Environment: real
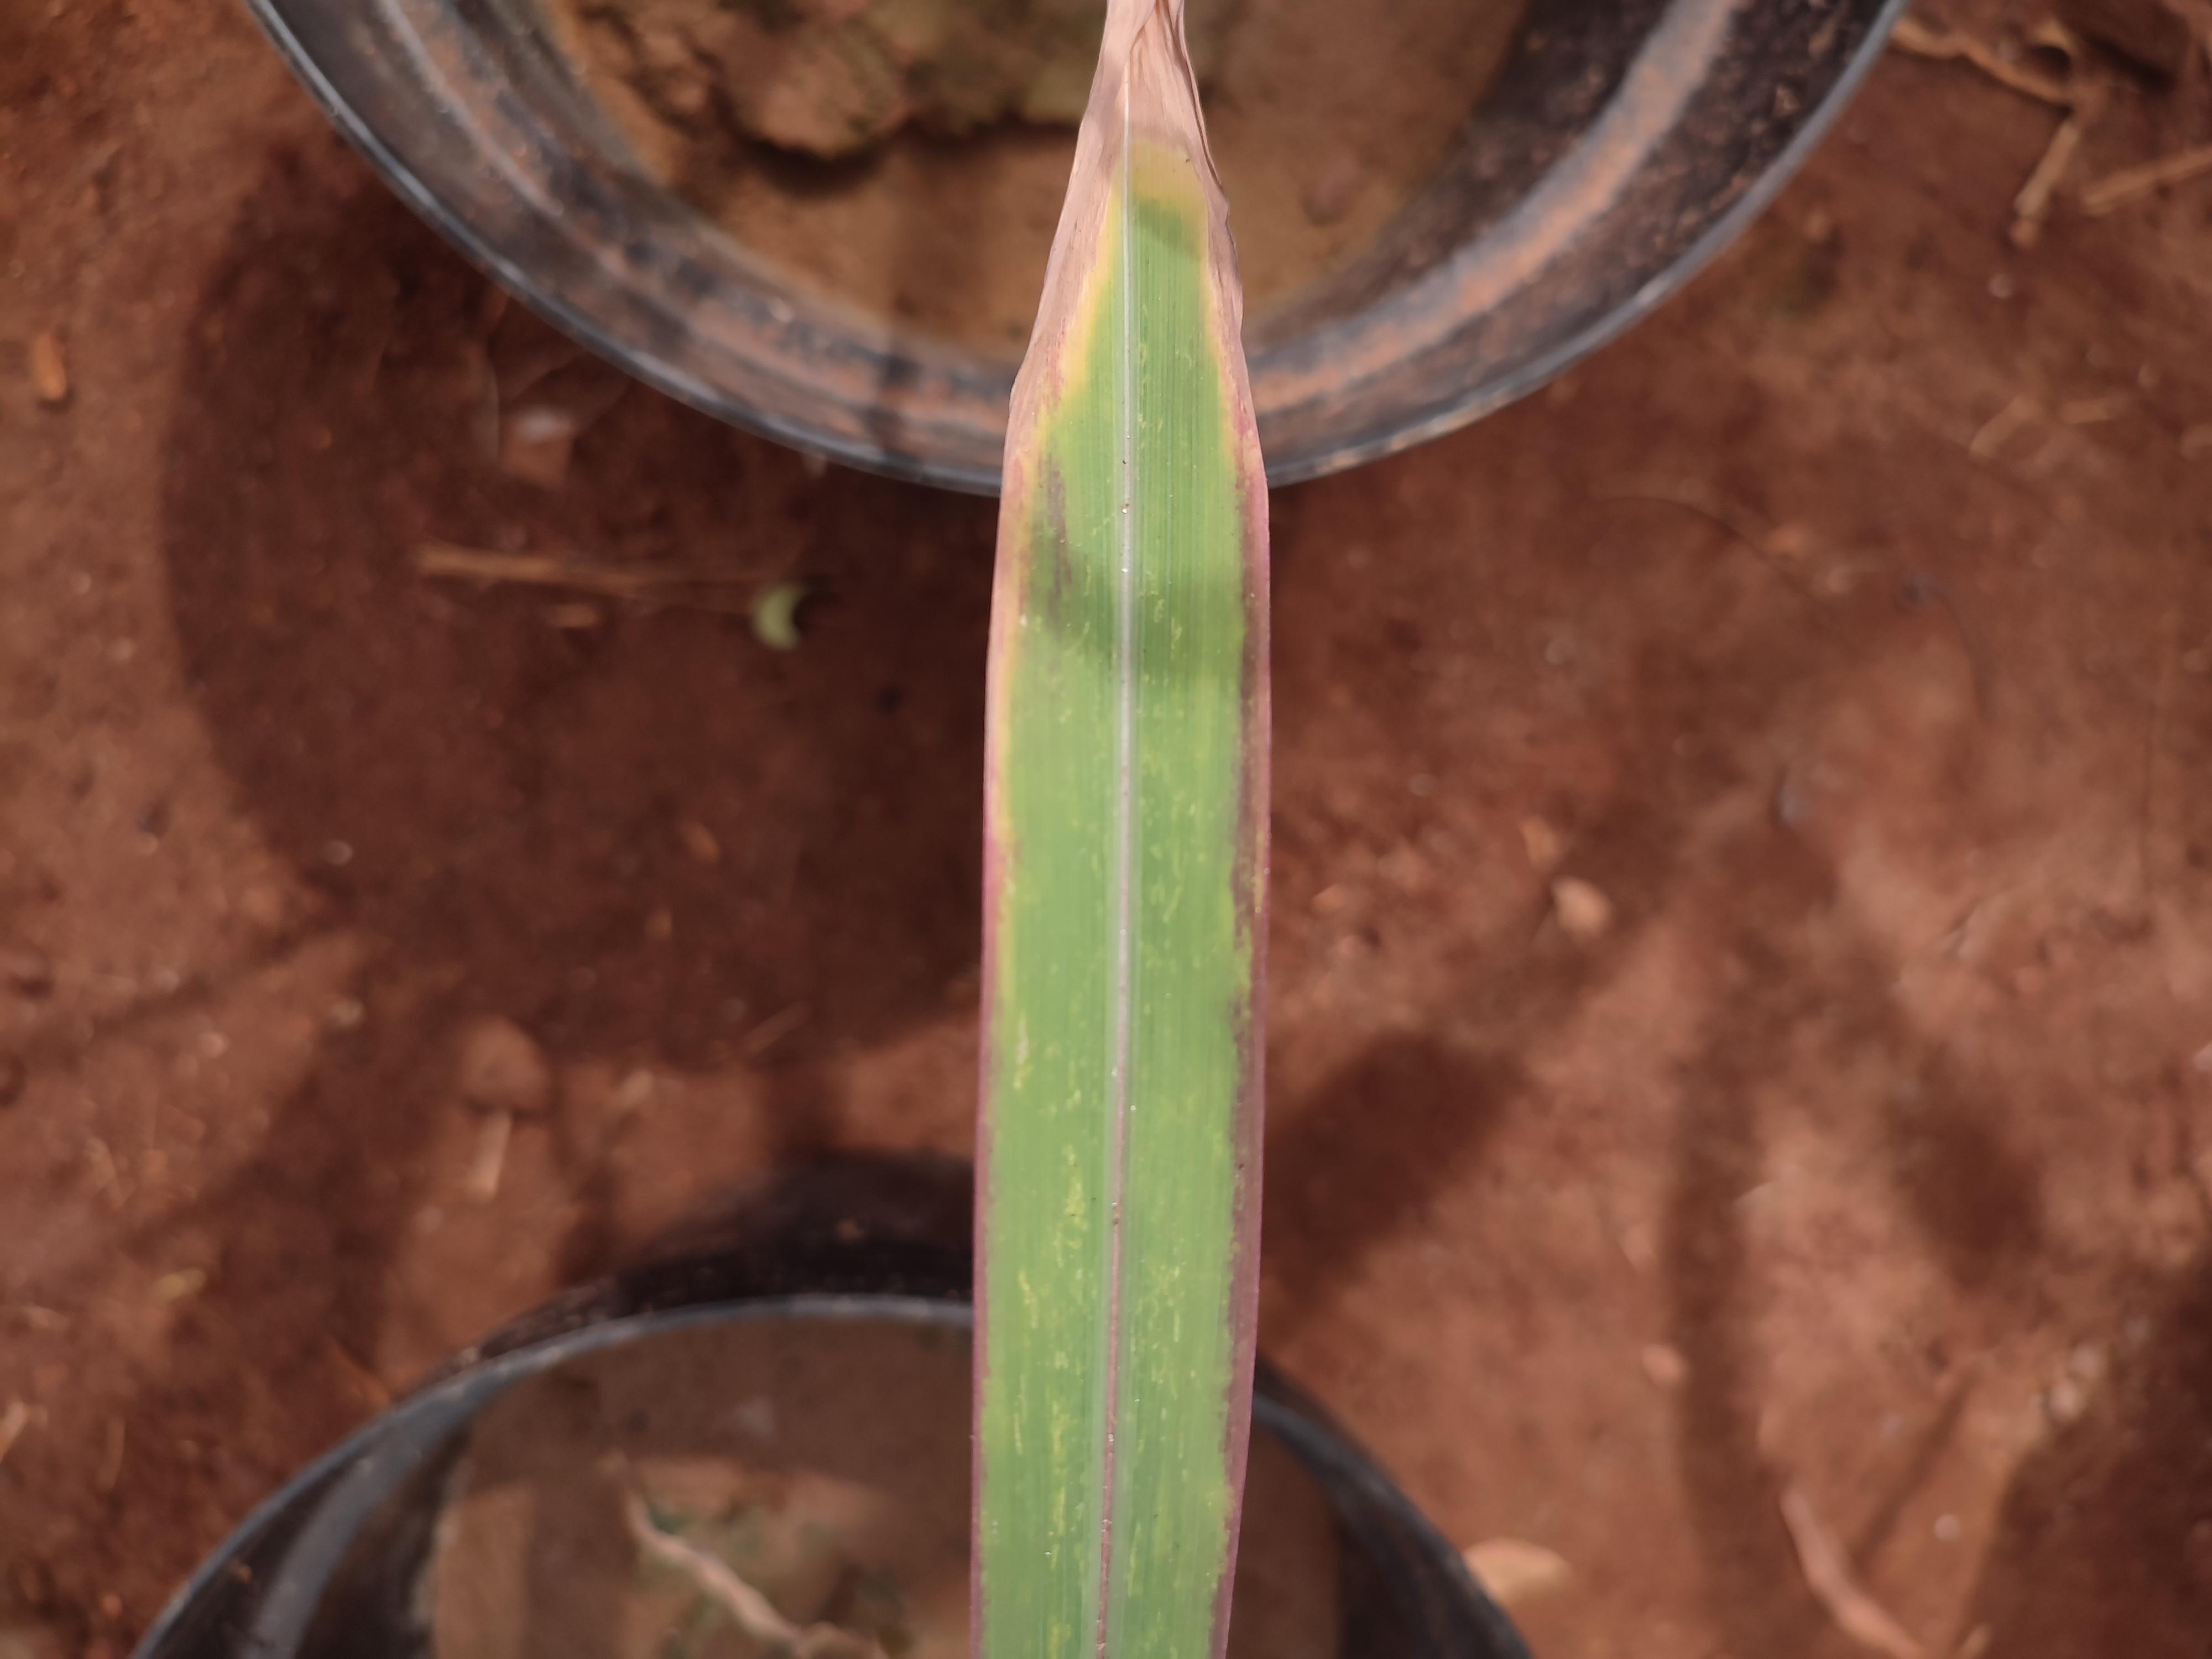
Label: phosphorus_deficiency